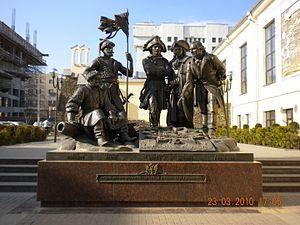
Le monument aux fondateurs de la forteresse Saint-Dimitri-de-Rostov est un monument de Rostov-sur-le-Don dédiés aux fondateurs de la forteresse et de la ville : le bâtisseur Alexandre Riguelman, le premier commandant Ivan Somov, le responsable des douanes Vassili Khastatov et le commandant de l’armée des cosaques du Don Danila Efremov avecc un adjudant. Il a été inauguré le 15 décembre 2009, à l’occasion du 260ᵉ anniversaire de la fondation de la ville.